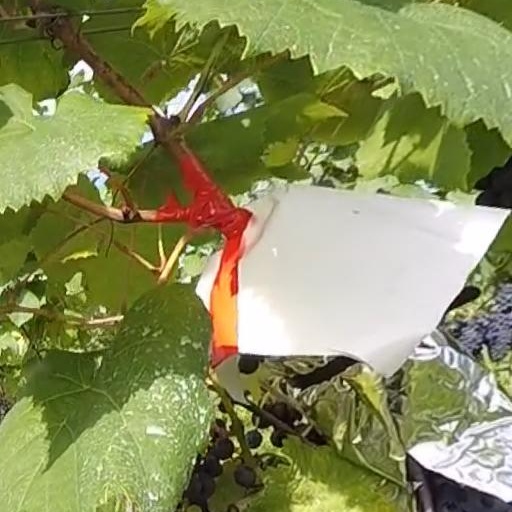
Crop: grape